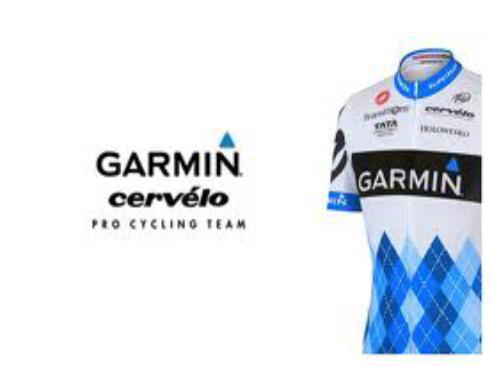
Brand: cervelo
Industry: Transportation